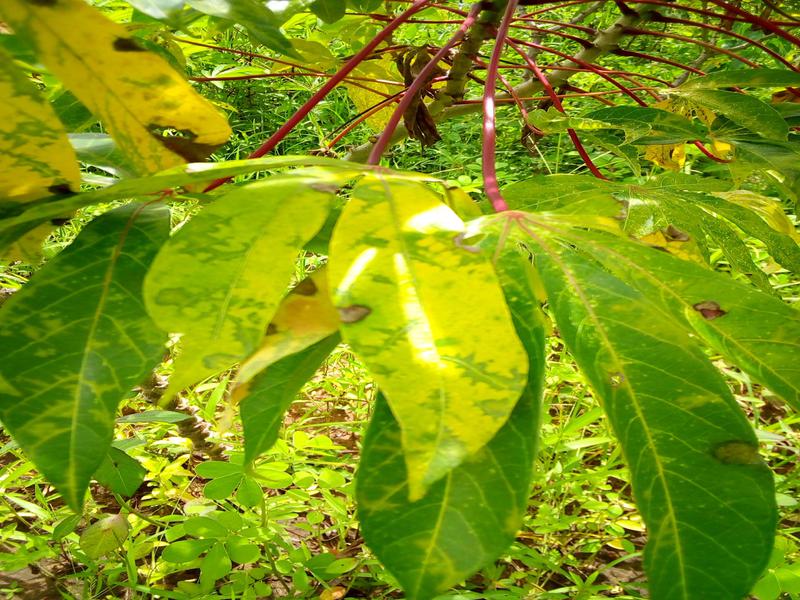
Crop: cassava
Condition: brown_streak_disease